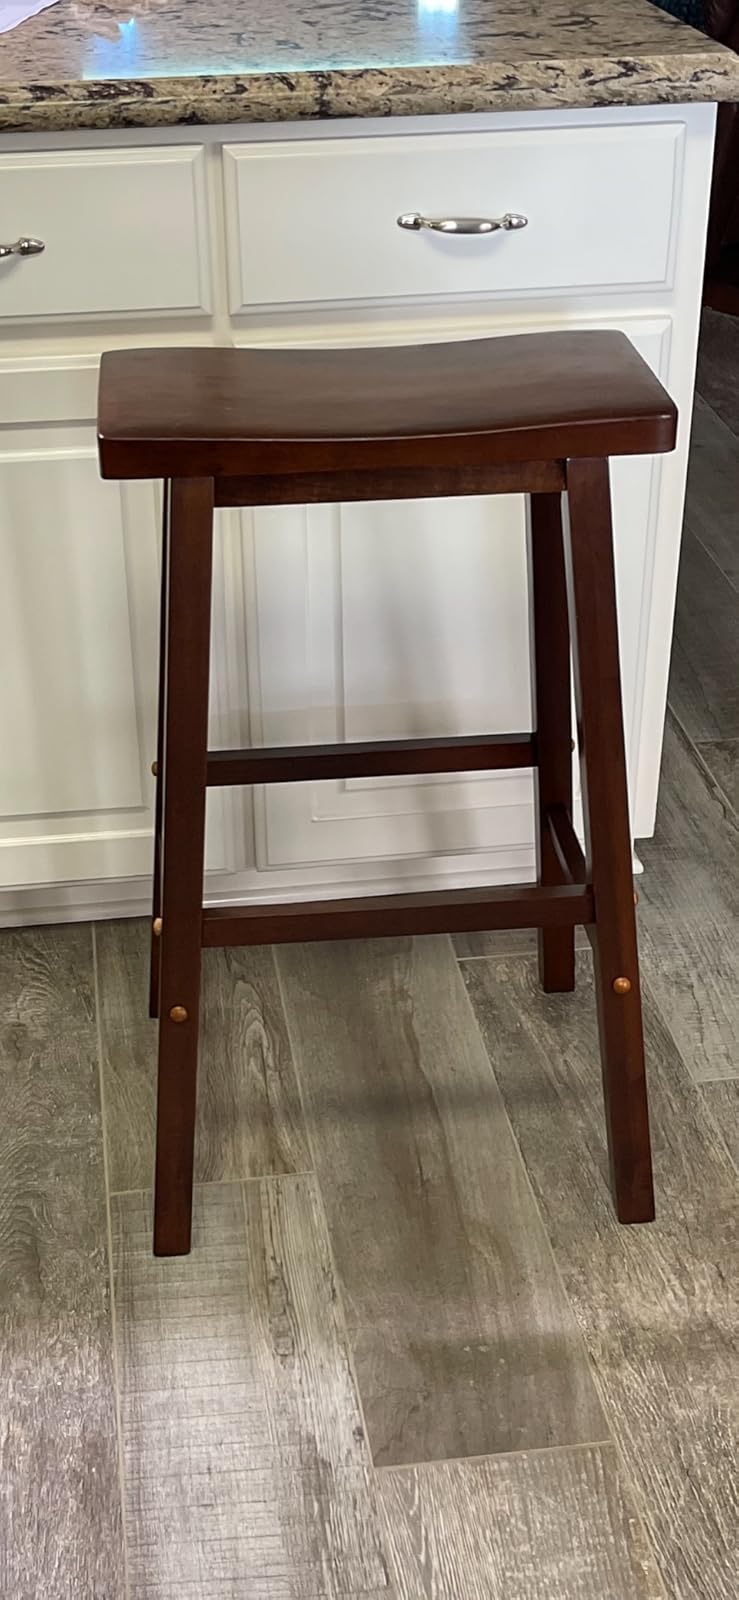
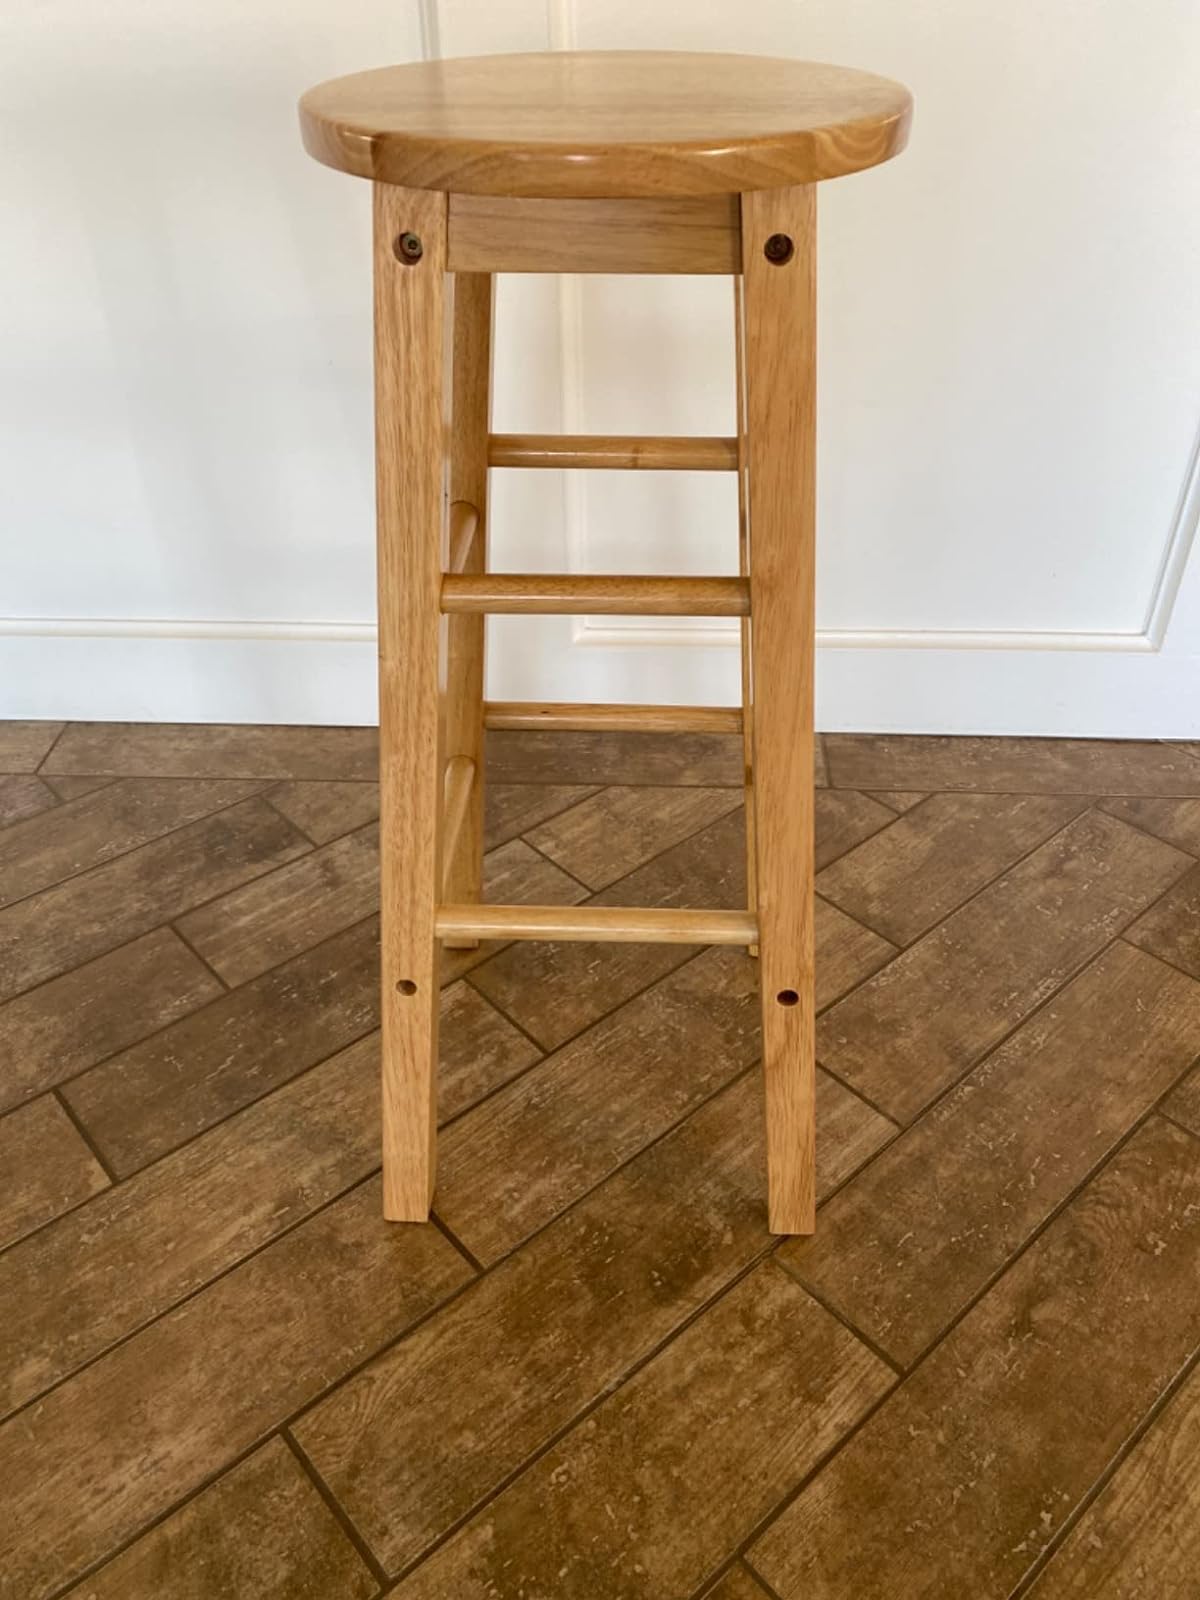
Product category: stool
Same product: no